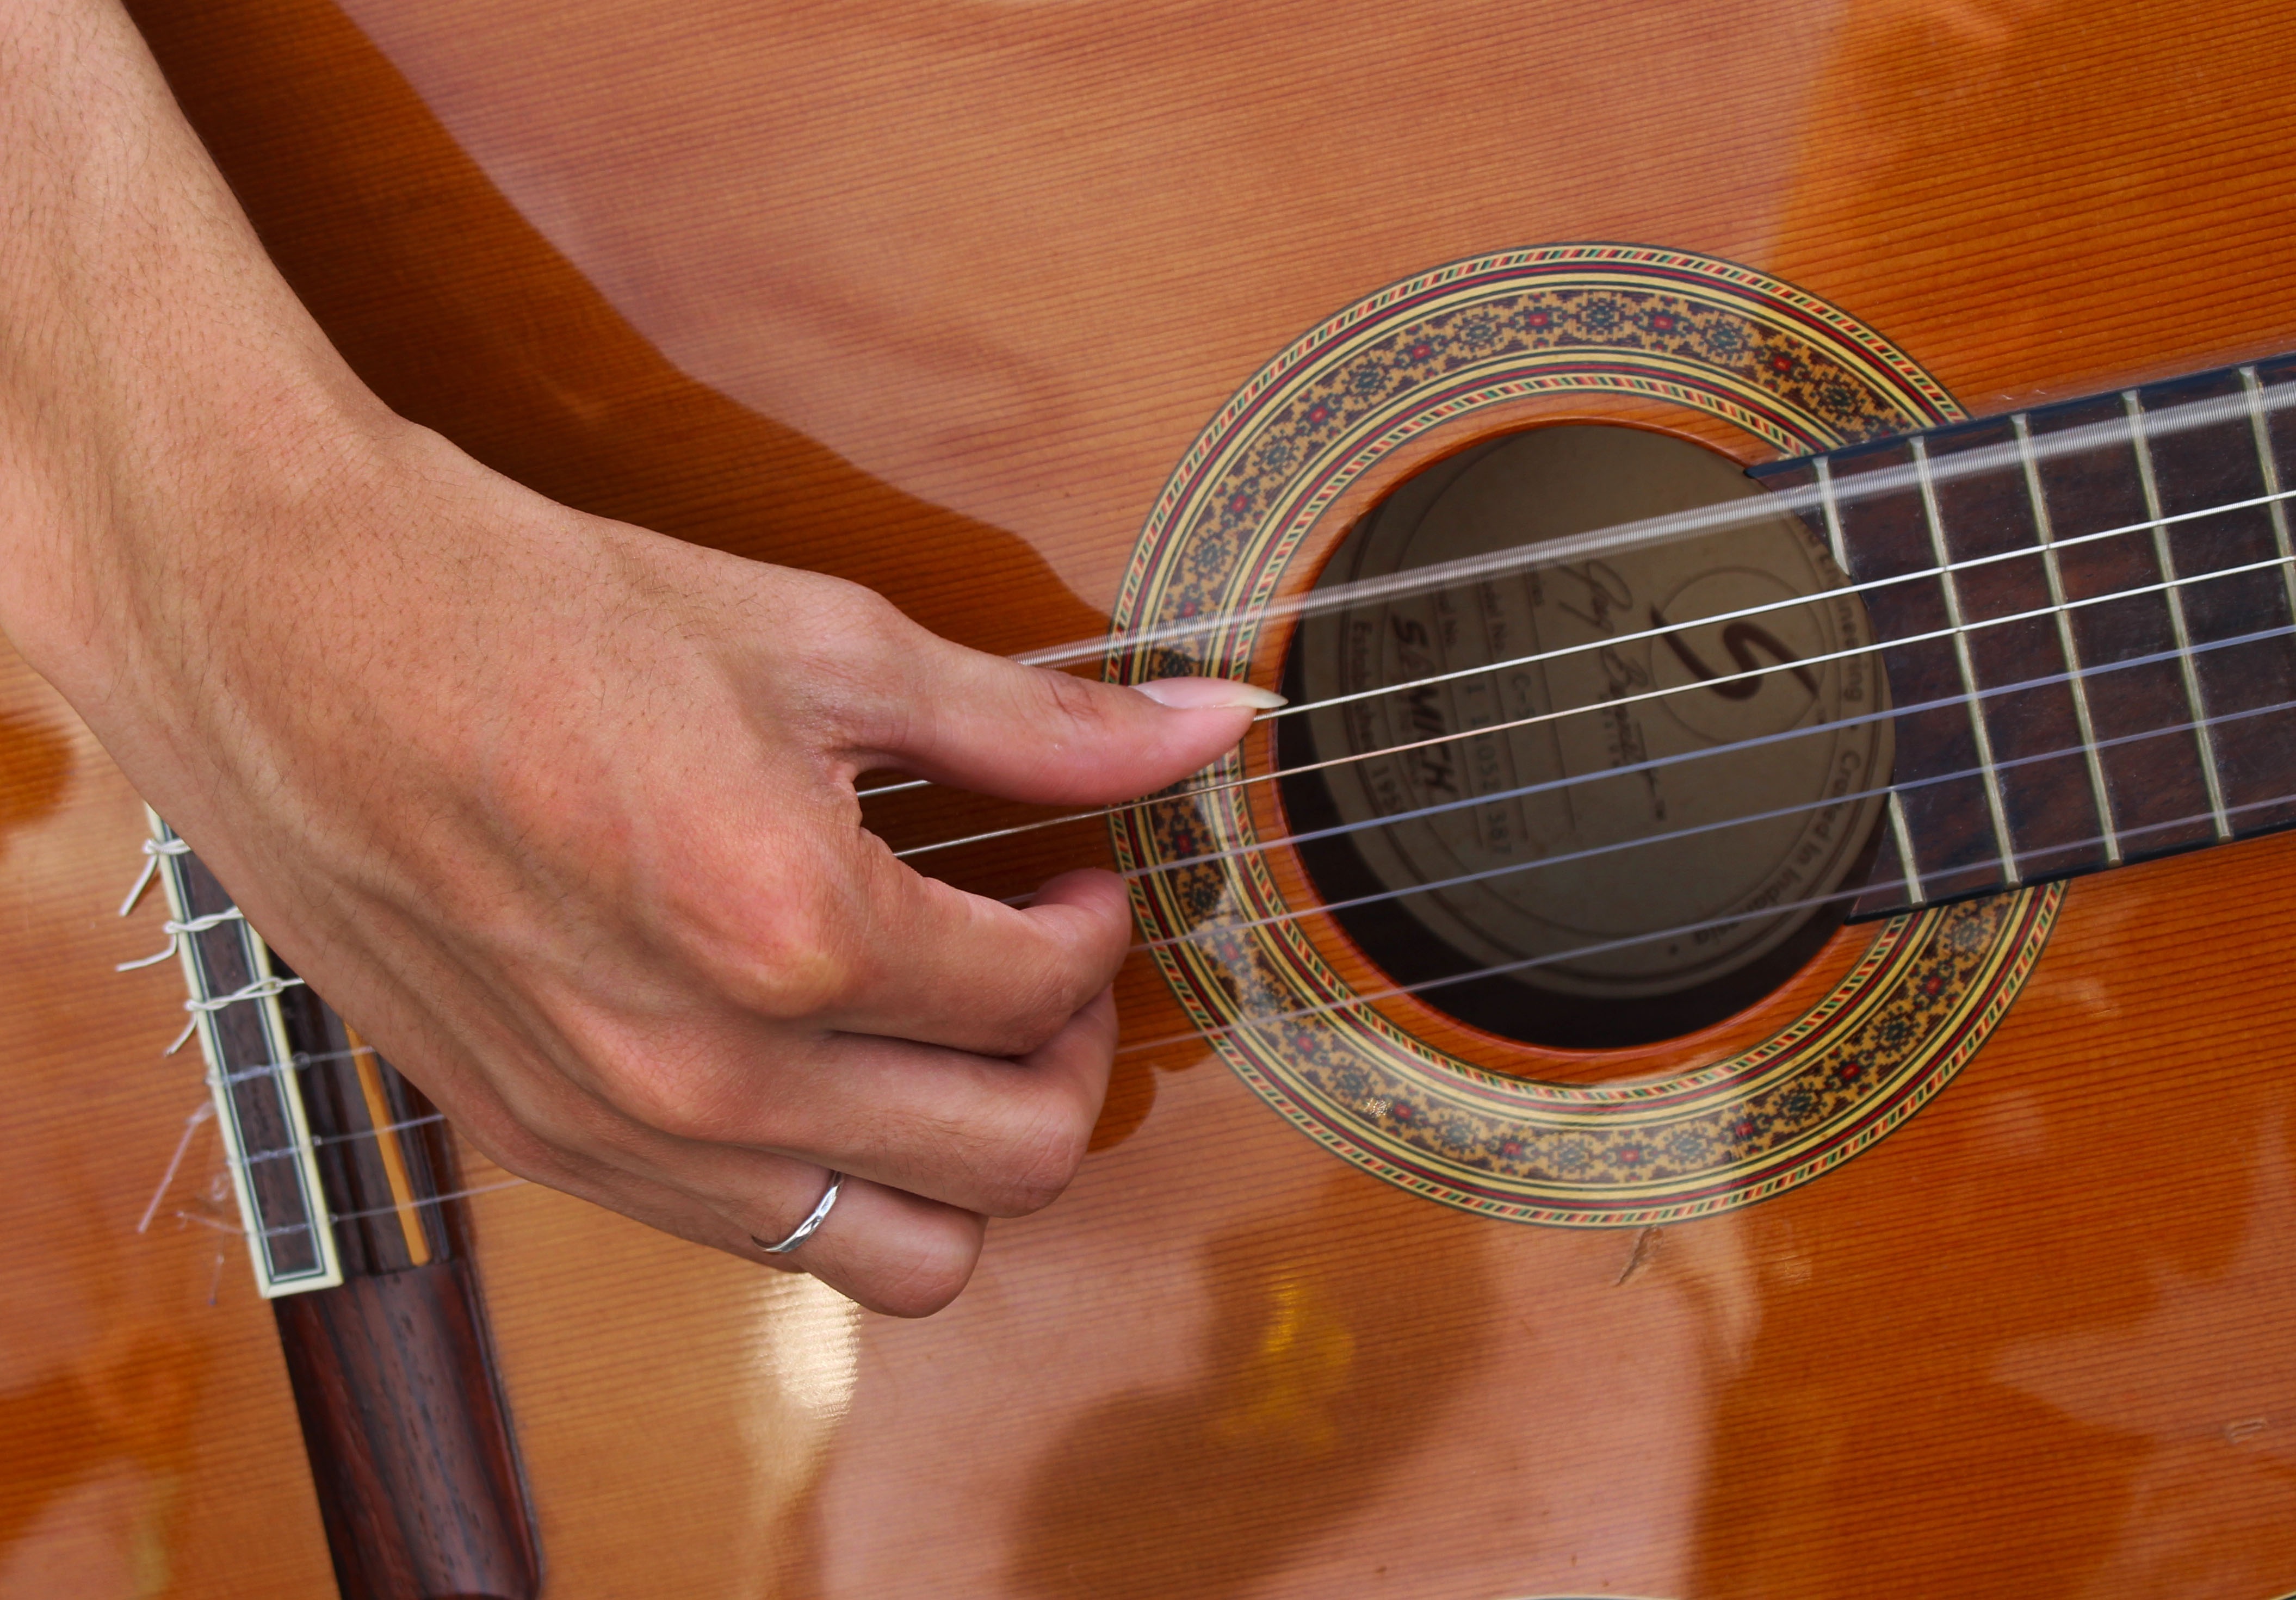
hand, rock, person, music, play, guitar, string, acoustic guitar, concert, equipment, instrument, artistic, artist, performer, musician, lifestyle, leisure, skill, player, acoustic, note, musical instrument, education, perform, blues, jazz, classical, relaxation, ukulele, design, musical, performance, sound, learn, style, classic, guitarist, song, bass guitar, entertainment, chord, hobby, harmony, melody, cuatro, tune, instrumental, string instrument, plucked string instruments, slide guitar, acoustic electric guitar